Whitpain Township, Pennsylvania

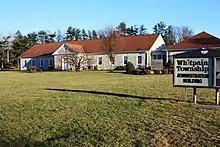
Whitpain Township municipal building

Under Pennsylvania law, Whitpain Township is a Township of the Second Class. It is governed by a five-member Board of Supervisors elected at-large by the electorate. Members of the Board of Supervisors serve six year terms. Every two years, two of the seats come up for election. The exception is in the sixth year in the cycle, when only one seat comes up for election.